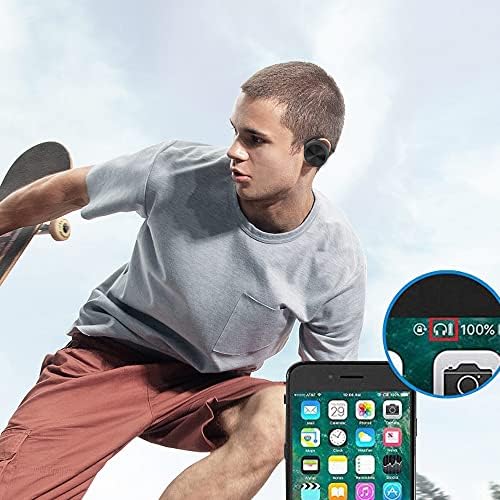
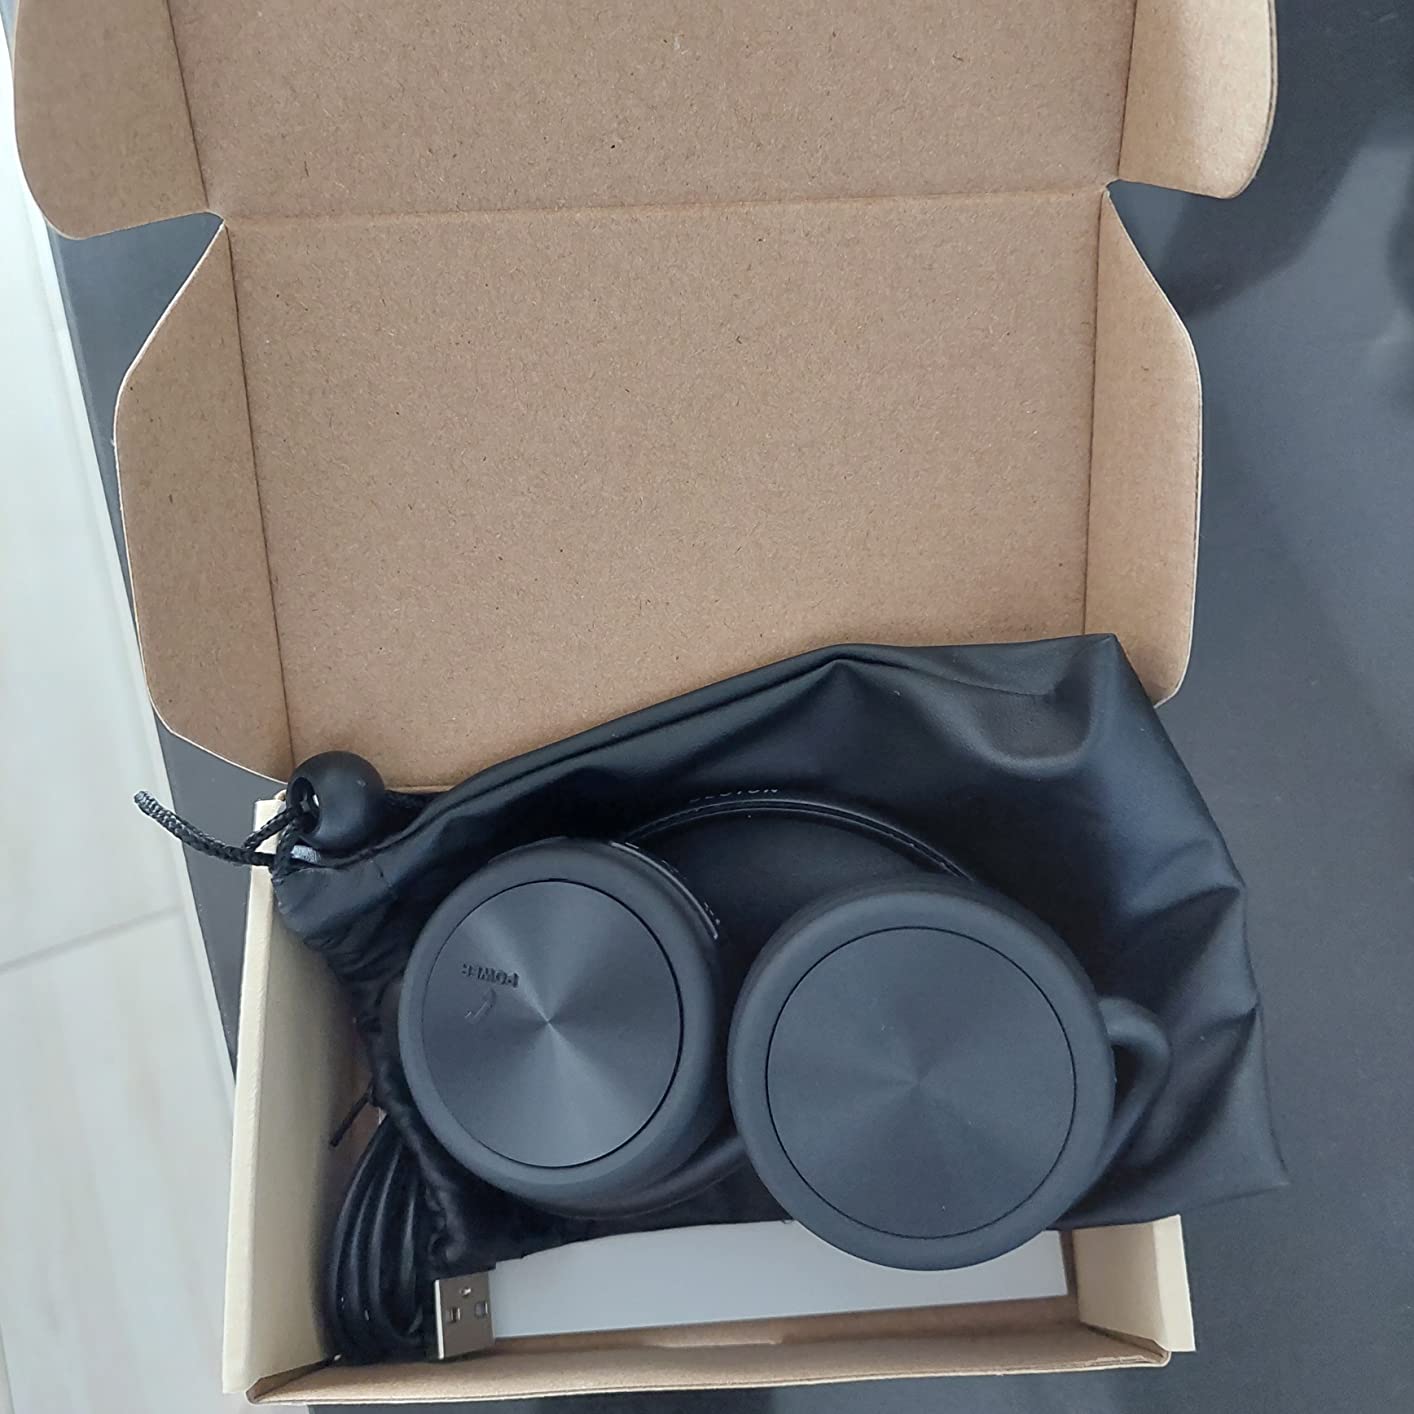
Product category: headphones
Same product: yes